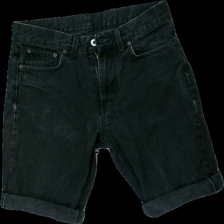
View: front
Type: Shorts
Category: Men
Brand: Mcgordon (Dressmann)
Colors: Black
Material: 100% cotton
Cut: Regular
Season: Summer
Trend: Denim
Damage location: top center
Price range: <50
Recommended usage: Reuse
Description: svarta jeans shorts, några lösa trådar